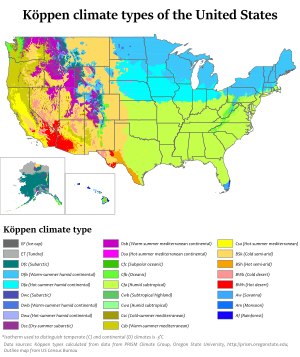
USA / Geografi, klima og miljø
USA's klimazoner ved Köppens klimaklassifikation.
Amerikas Forenede Stater, på dansk normalt omtalt som USA, er en demokratisk forbundsrepublik, der består af 50 delstater, et føderalt distrikt og 14 territorier. De 48 af delstaterne og Washington DC ligger som et samlet landområde i det centrale Nordamerika, afgrænset på hver side af henholdsvis Atlanterhavet og Stillehavet og grænsende til Canada mod nord og Mexico mod syd. Delstaten Alaska ligger i det nordvestlige hjørne af Nordamerika med Canada mod øst og Rusland mod vest på den anden side af Beringstrædet, og midt i Stillehavet ligger delstaten Hawaii.